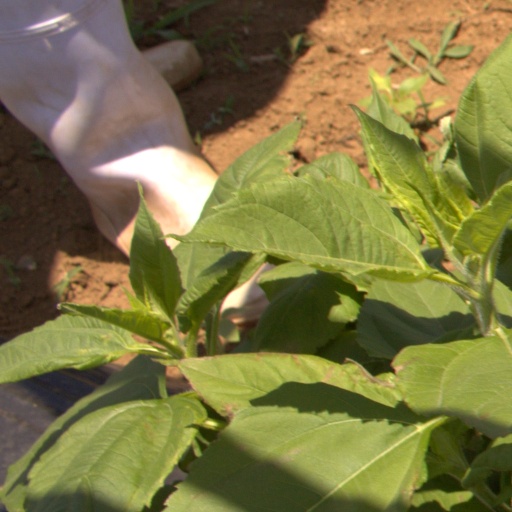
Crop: Jerusalem artichoke